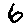
Label: 6